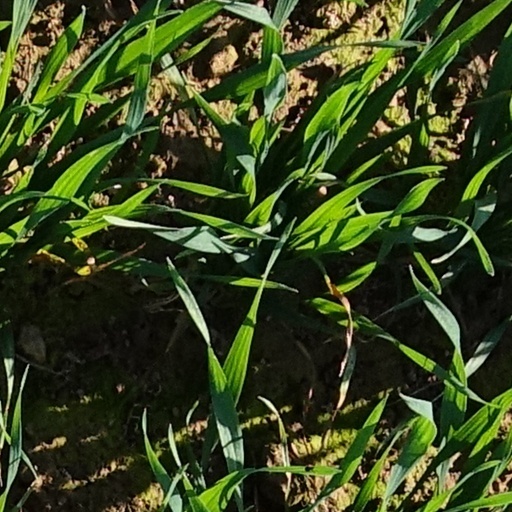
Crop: wheat